Objecto Quasi

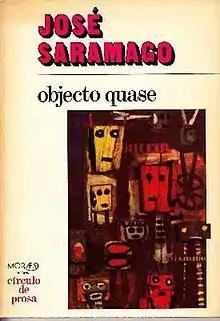
First edition (publ. Moraes)

Objecto Quasi is a Portuguese collection of short stories by author José Saramago published in 1978.